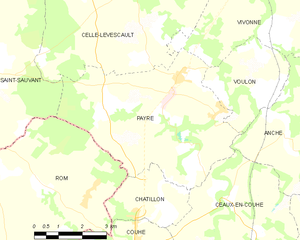
Carte des communes françaises Payré